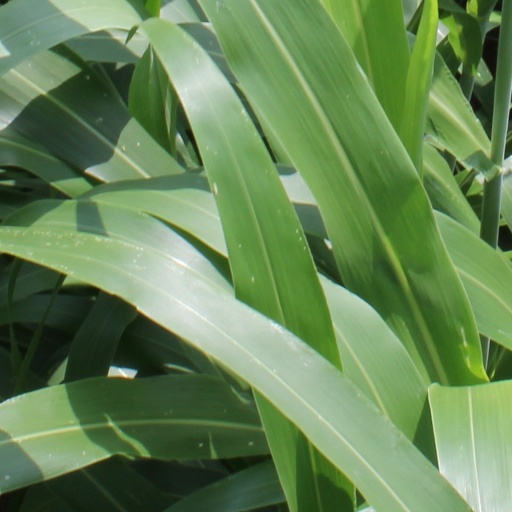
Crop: sorghum